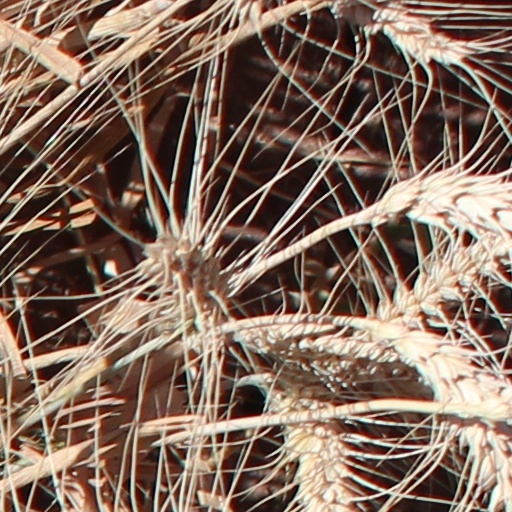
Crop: wheat